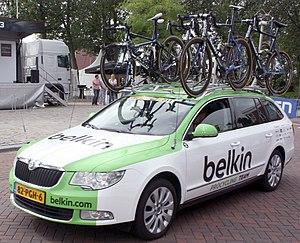
Belkin International est un fabricant de matériel informatique américain spécialisé dans les produits servant aux connexions. Il fabrique également des routeurs, des accessoires pour iPhone, iPad et iPod, des commutateur réseau, des hubs et des accessoires pour appareil mobile, etc. Belkin International commercialise des produits sous 3 marques Belkin, Linksys et WeMo.